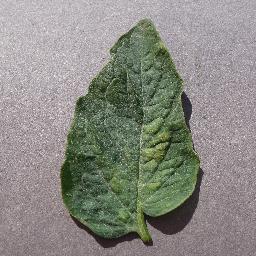
Label: Tomato___Spider_mites Two-spotted_spider_mite